Gordon House (Silverton, Oregon)

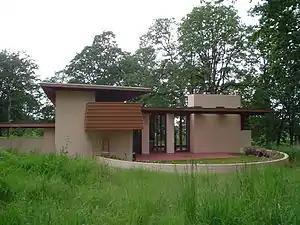
The eastern facade, with the semicircular garden terrace just outside the living room

By 2003, the Gordon House Conservancy had 30 docents and planned to double that number; more in-depth tours of the house were organized starting that January. The house had accommodated 26,000 visitors in its first year, and the Gordon House Conservancy planned to host additional events to raise money for renovation and increase visitation. At the time, the conservancy had raised $27,000 toward the estimated $400,000 repair cost. The Gordon House was listed on the National Register of Historic Places in 2004, and the same year, the Gordon House Conservancy received a $10,000 grant to restore the house's wooden battens and boards. The conservancy also added flashing along the roof and chimney. The conservancy received another $6,000 in 2006 for furniture restoration, and the Oregon State Federation of Garden Clubs donated money for trees and shrubs around the house the next year. By the late 2000s, the Gordon House Conservancy was attempting to attract visitors by selling a multi-attraction pass that could also be used at other Wright–designed houses.